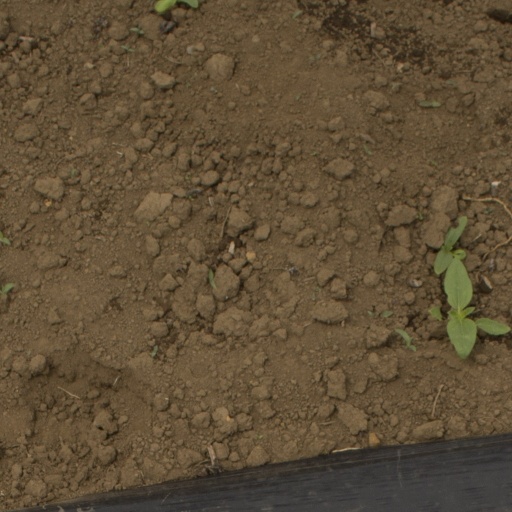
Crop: Jerusalem artichoke